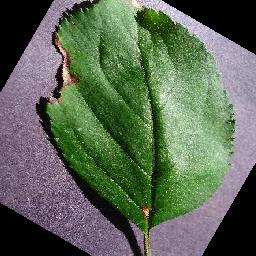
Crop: apple
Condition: black_rot